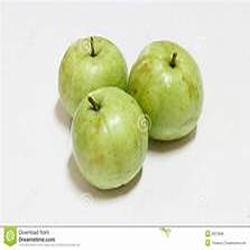
Label: Guava